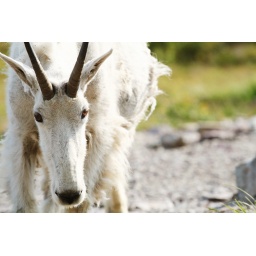
a shaggy limping female trailed by a cute baby